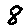
Label: 8